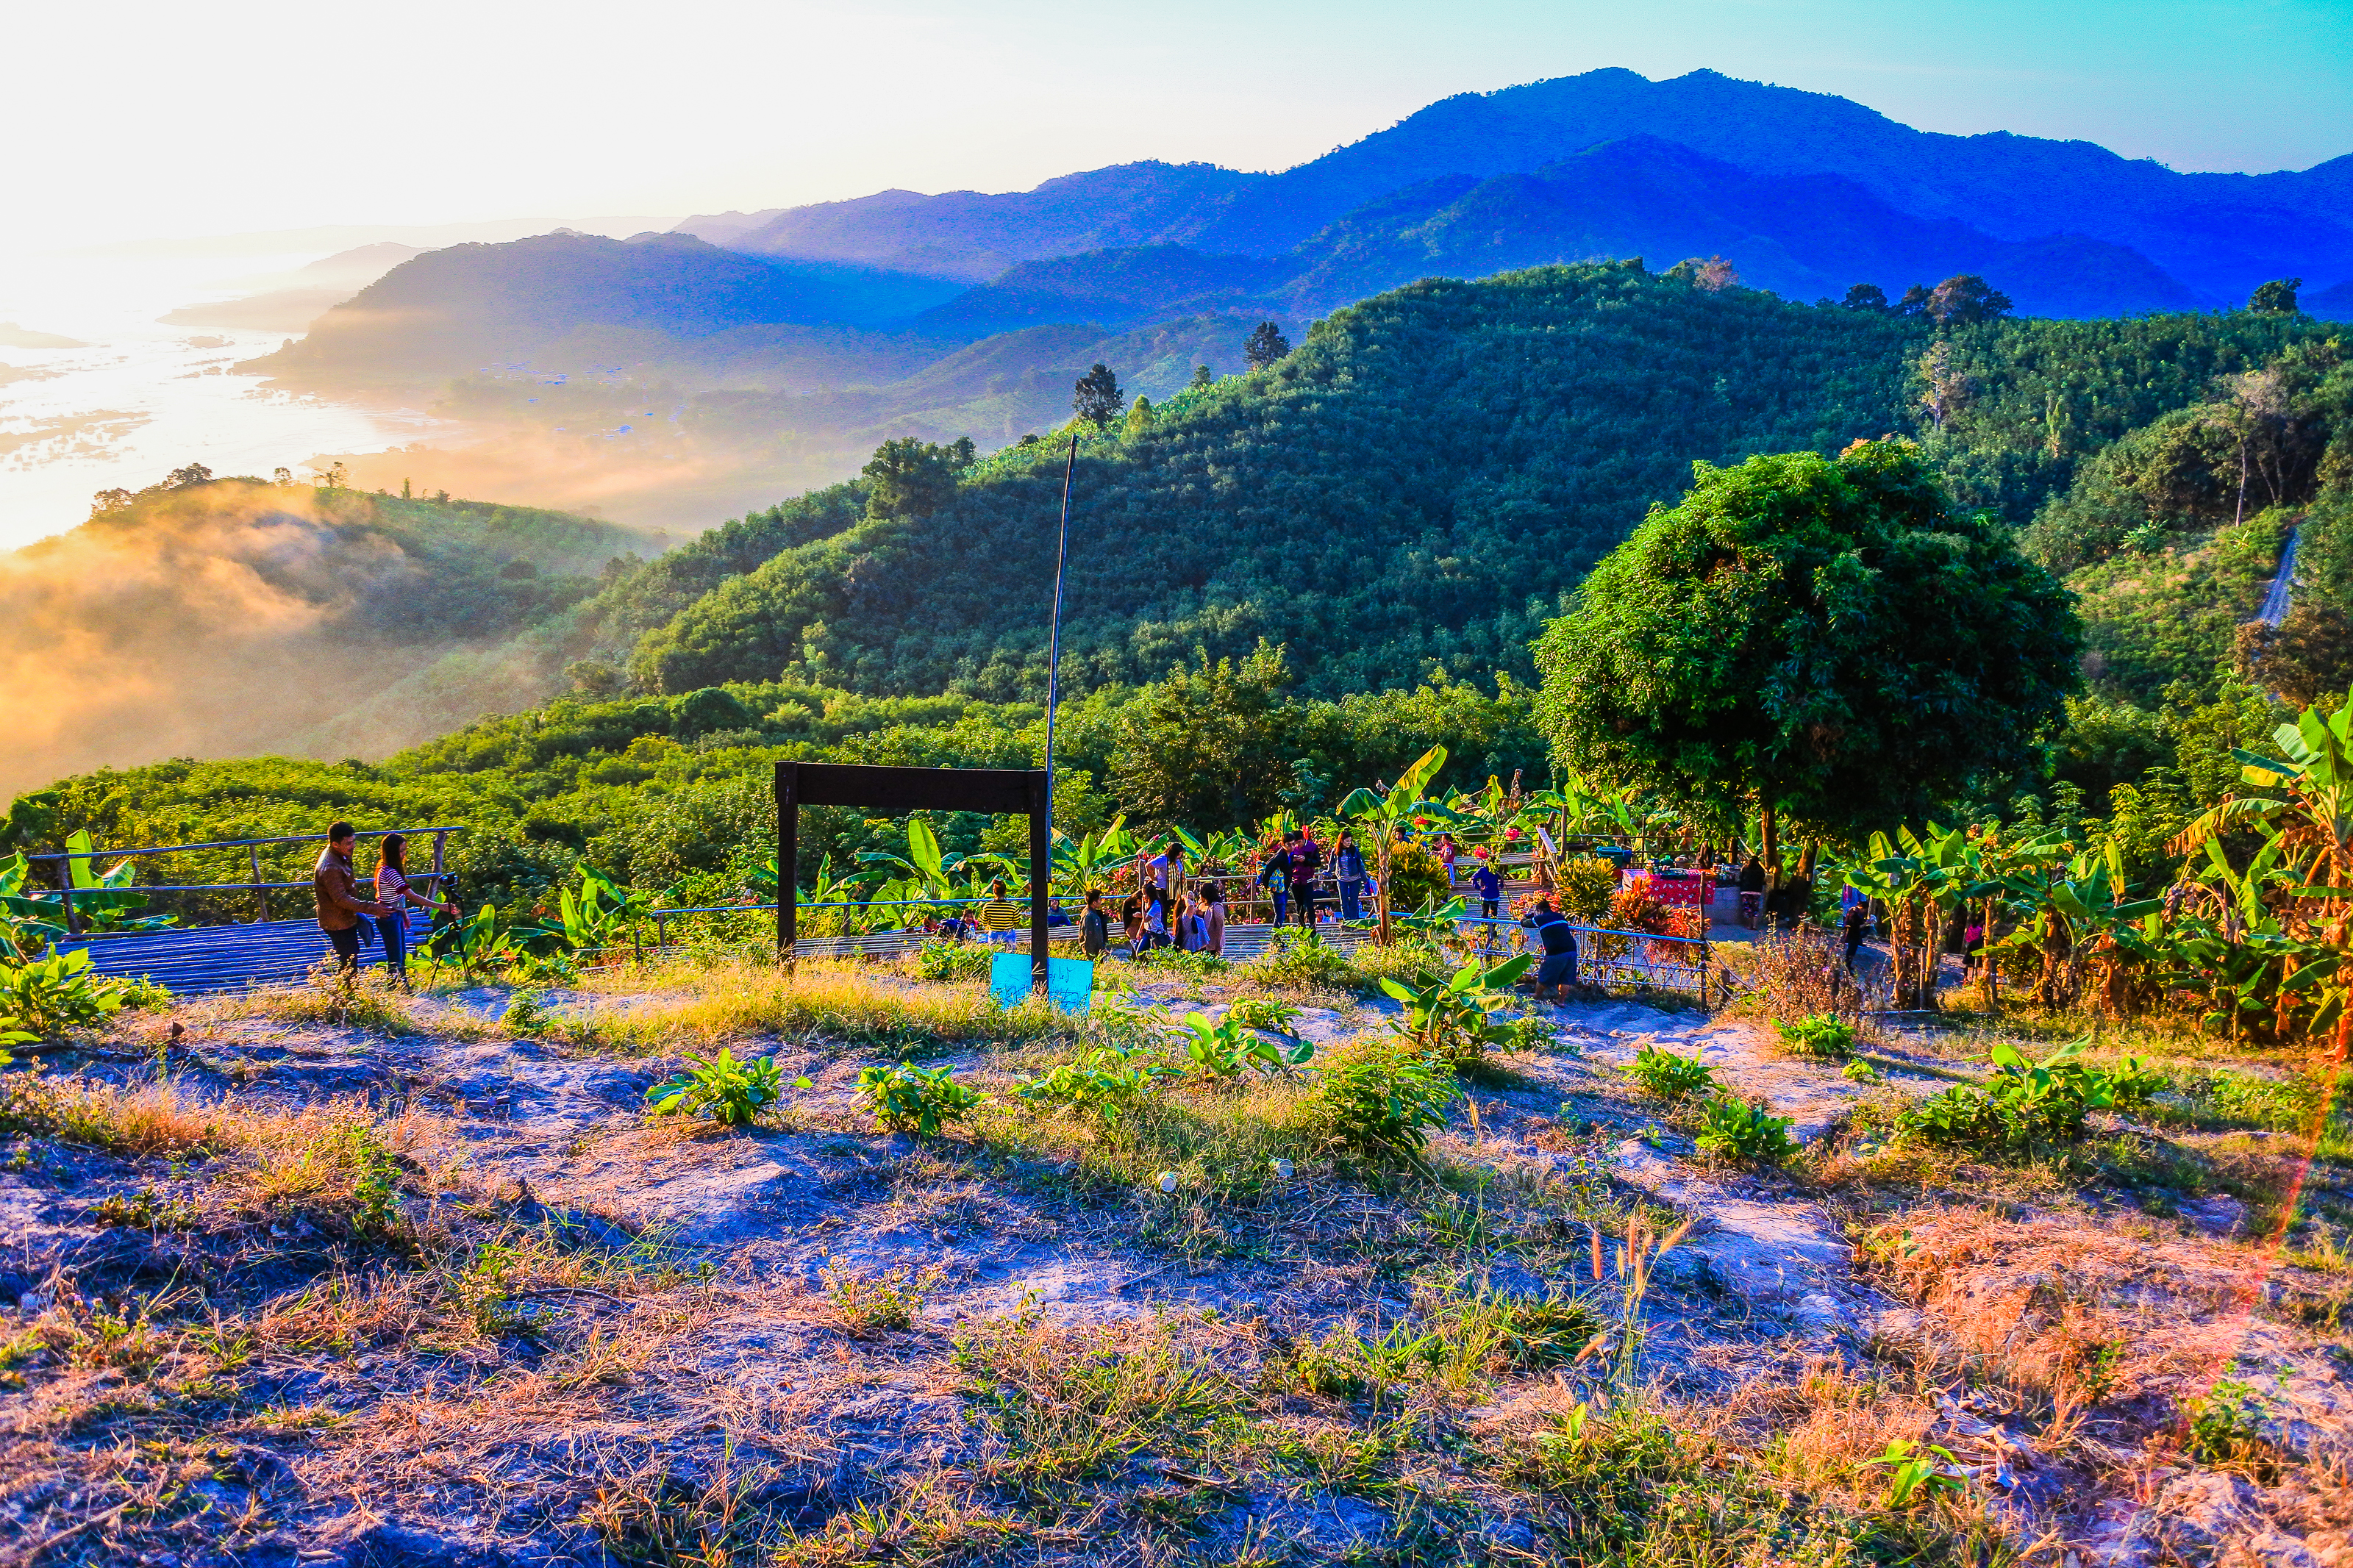
yellow, tourism, sun, life, beautiful, mountain, view, thailand, golden, vacation, park, sky, green, natural, nature, asia, asian, laos, water, morning, outdoor, tropical, sunlight, mekong, background, culture, river, travel, landscape, southeast, natural landscape, vegetation, hill, mountainous landforms, wilderness, highland, grassland, atmospheric phenomenon, hill station, tree, rural area, grass, sunrise, cloud, national park, mount scenery, mountain range, fell, ridge, meadow, plant, wildflower, lake, sunset, valley, forest, evening, farm, field, road, flower, pasture